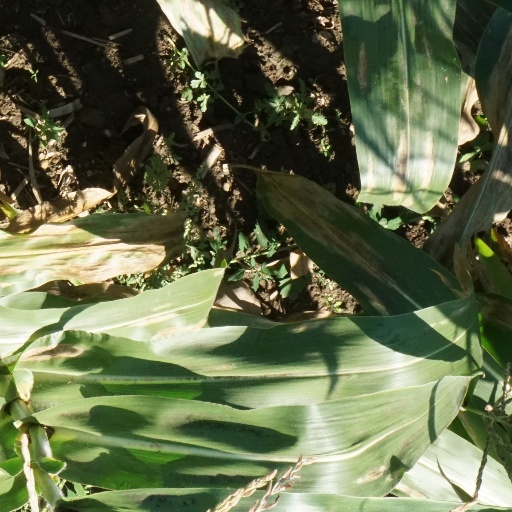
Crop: maize; corn